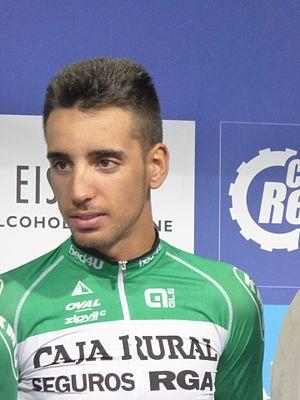
Héctor Sáez Benito est un coureur cycliste espagnol, membre de l'équipe Caja Rural-Seguros RGA.